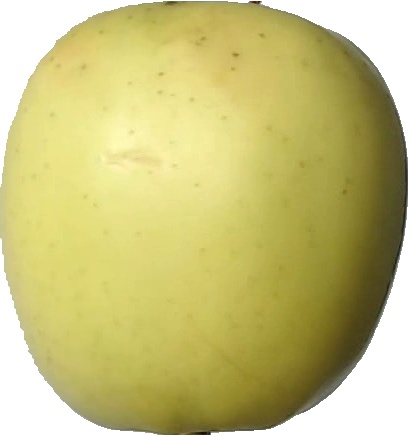
Label: apple_golden_2